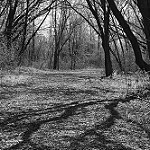
Label: B & W